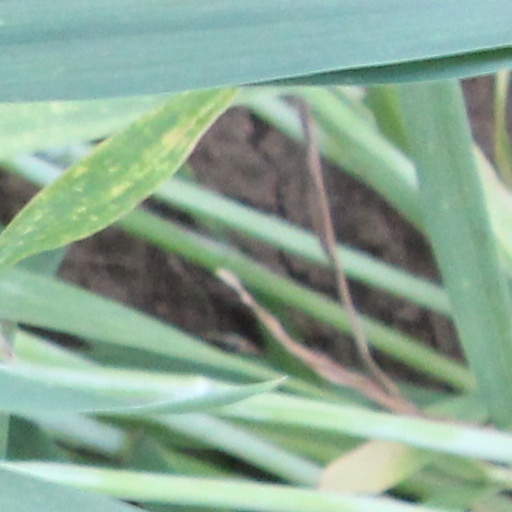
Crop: wheat